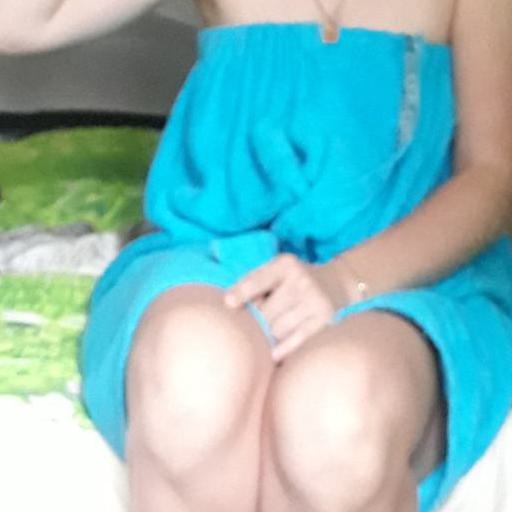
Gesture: no_gesture